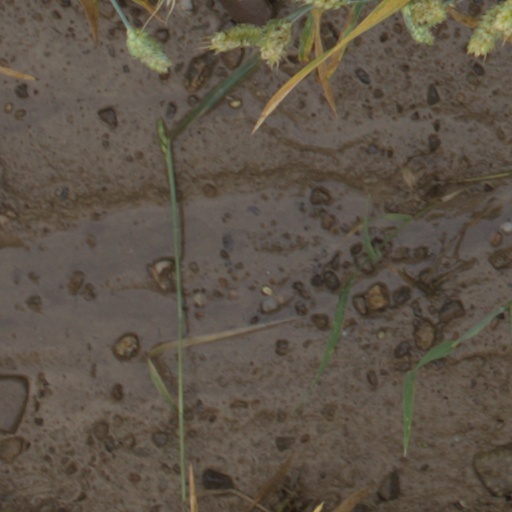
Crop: wheat